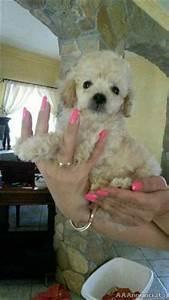
dog